Juries in England and Wales

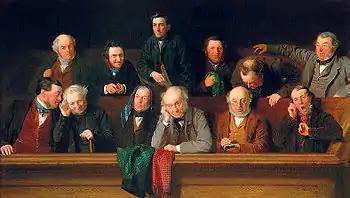
"The Jury" by John Morgan (1861). Juries were all male at this time.

In the legal jurisdiction of England and Wales, there is a long tradition of jury trial that has evolved over centuries. Under present-day practice, juries are generally summoned for criminal trials in the Crown Court where the offence is an indictable offence or an offence triable either way. All common law civil cases were tried by jury until the introduction of juryless trials in the new county courts in 1846, and thereafter the use of juries in civil cases steadily declined. Liability to be called upon for jury service is covered by the Juries Act 1974.